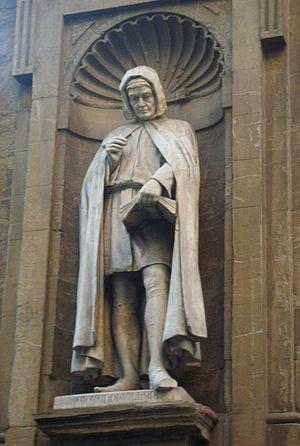
Giovanni Villani est un marchand, écrivain, chroniqueur et homme politique florentin de la fin du XIIIᵉ et du début du XIVᵉ siècle.
La Loggia del Mercato nuovo est un lieu populaire de la ville de Florence, ainsi appelée pour la distinguer du Mercato Vecchio, qui était situé sur l'emplacement de la récente Piazza della Repubblica avant son aménagement du XIXᵉ siècle. Elle est appelée aussi Loggia del Porcellino pour une sculpture de Pietro Tacca représentant un sanglier pour une fontaine.